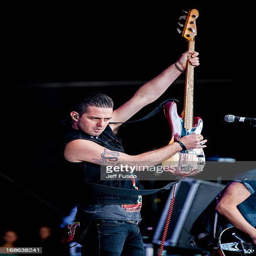
musical artist of event performs at show